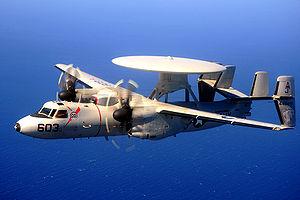
Ceci est la liste des aéronefs qui sont utilisés en 2013 dans les forces armées des États-Unis. La liste est d’abord découpée en fonction des branches de l’armée américaine puis en fonction du type d’appareil. Plusieurs interventions sur l'article n'ont pas tenu compte de la date.